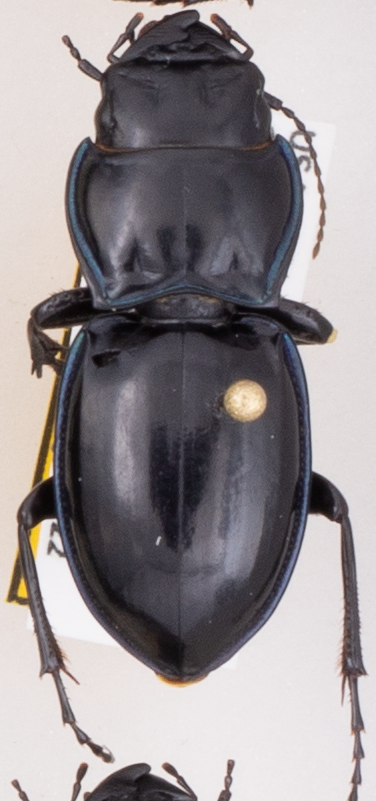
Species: Pasimachus elongatus
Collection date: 2020-07-22
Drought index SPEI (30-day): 0.058
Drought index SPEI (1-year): -0.728
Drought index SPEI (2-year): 0.198